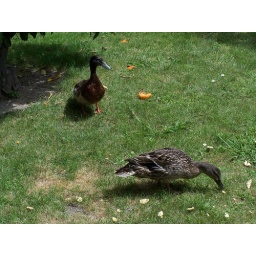
This was the view from my bedroom window in New Zealand.